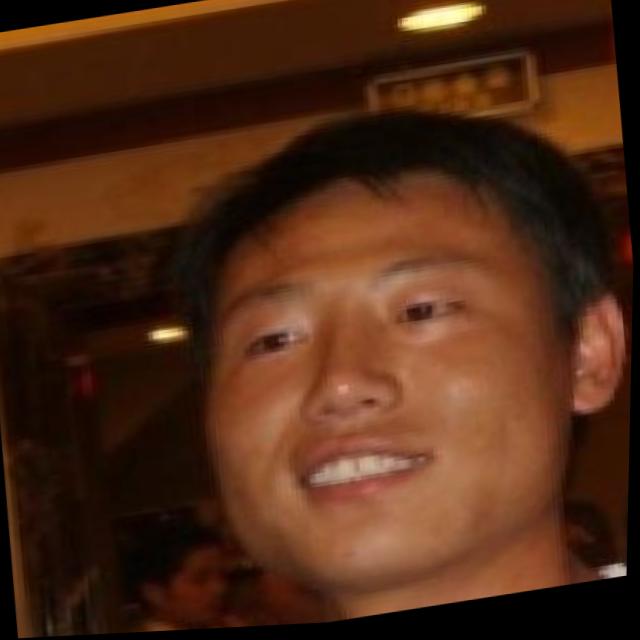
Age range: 21-44